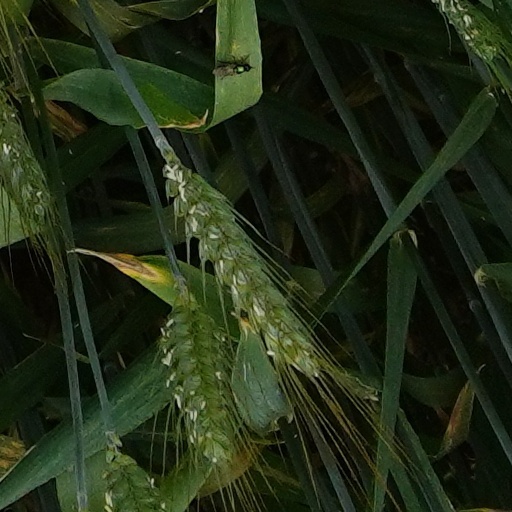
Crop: wheat